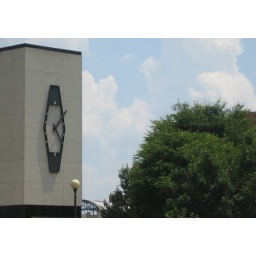
I drive by this building often and love the distinct seventies clock on its face.